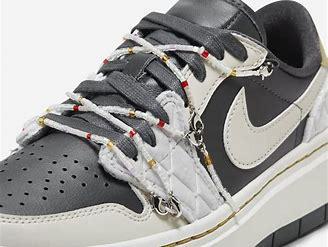
Brand: Jordan
Model: 1 Elevate